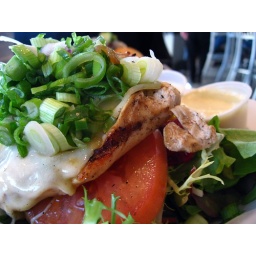
counter chicken in a bowl